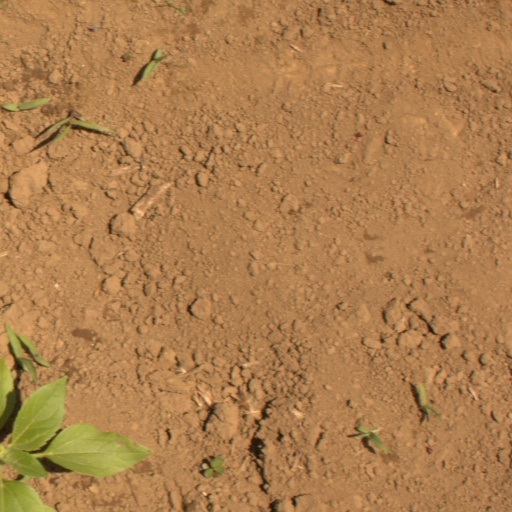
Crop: Jerusalem artichoke